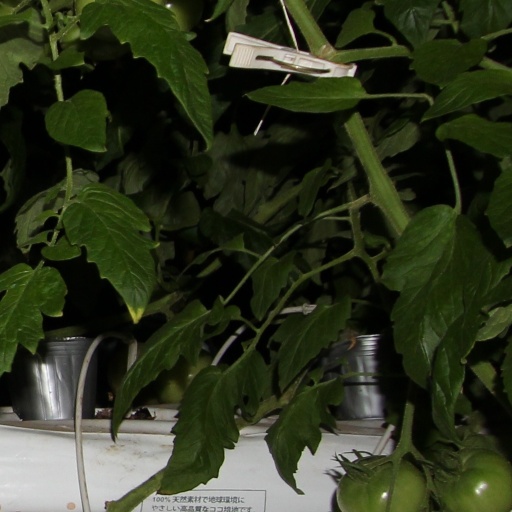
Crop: tomato